Juuse Saros

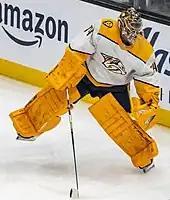
Saros with the Nashville Predators in November 2022.

Due to his success in the previous season, Saros was named an early favourite to win the Vezina at the start of the 2022–23 season. However, the Predators struggled to win games during this season and failed to qualify for the 2023 Stanley Cup playoffs for the first time in eight years. Following the departure of Rittich in the offseason, the Predators signed free agent Kevin Lankinen as Saros' backup netminder. On 5 January 2023, Saros made a franchise-record 64 saves in the Predators' 5–3 win over the Carolina Hurricanes. After following this game up with a 38-save shutout on 9 January against the Ottawa Senators, Saros tied with Byron Dafoe for seventh place on the NHL's list of most saves by a goaltender in two consecutive starts. Saros finished the season having started 63 games, second among all league goaltenders, while maintaining a .919 save % and a 2.69 goals-against average. He led the league in saves with 1,928, shots against, and time on ice. Although he was not a top-three finalist for the Vezina, Saros finished in fourth place with two first-place votes, two second-place votes, and eight third-place votes.